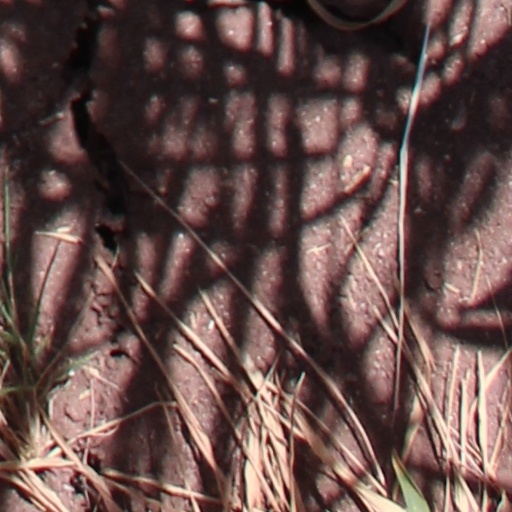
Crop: wheat